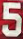
Number: 5